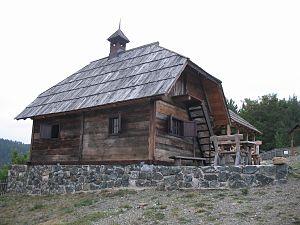
Kremna est un village de Serbie situé sur le territoire de la Ville d'Užice, district de Zlatibor. Au recensement de 2011, il comptait 657 habitants.